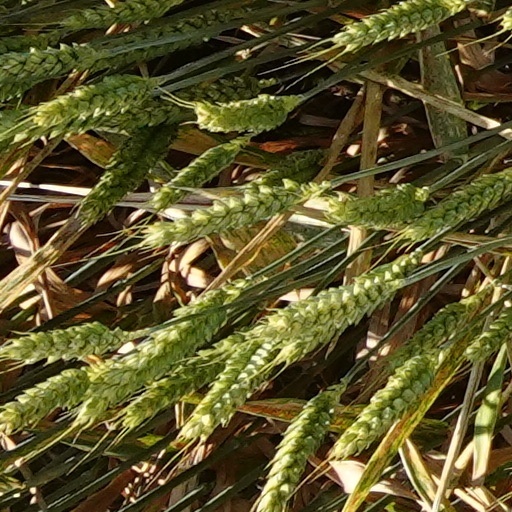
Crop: wheat